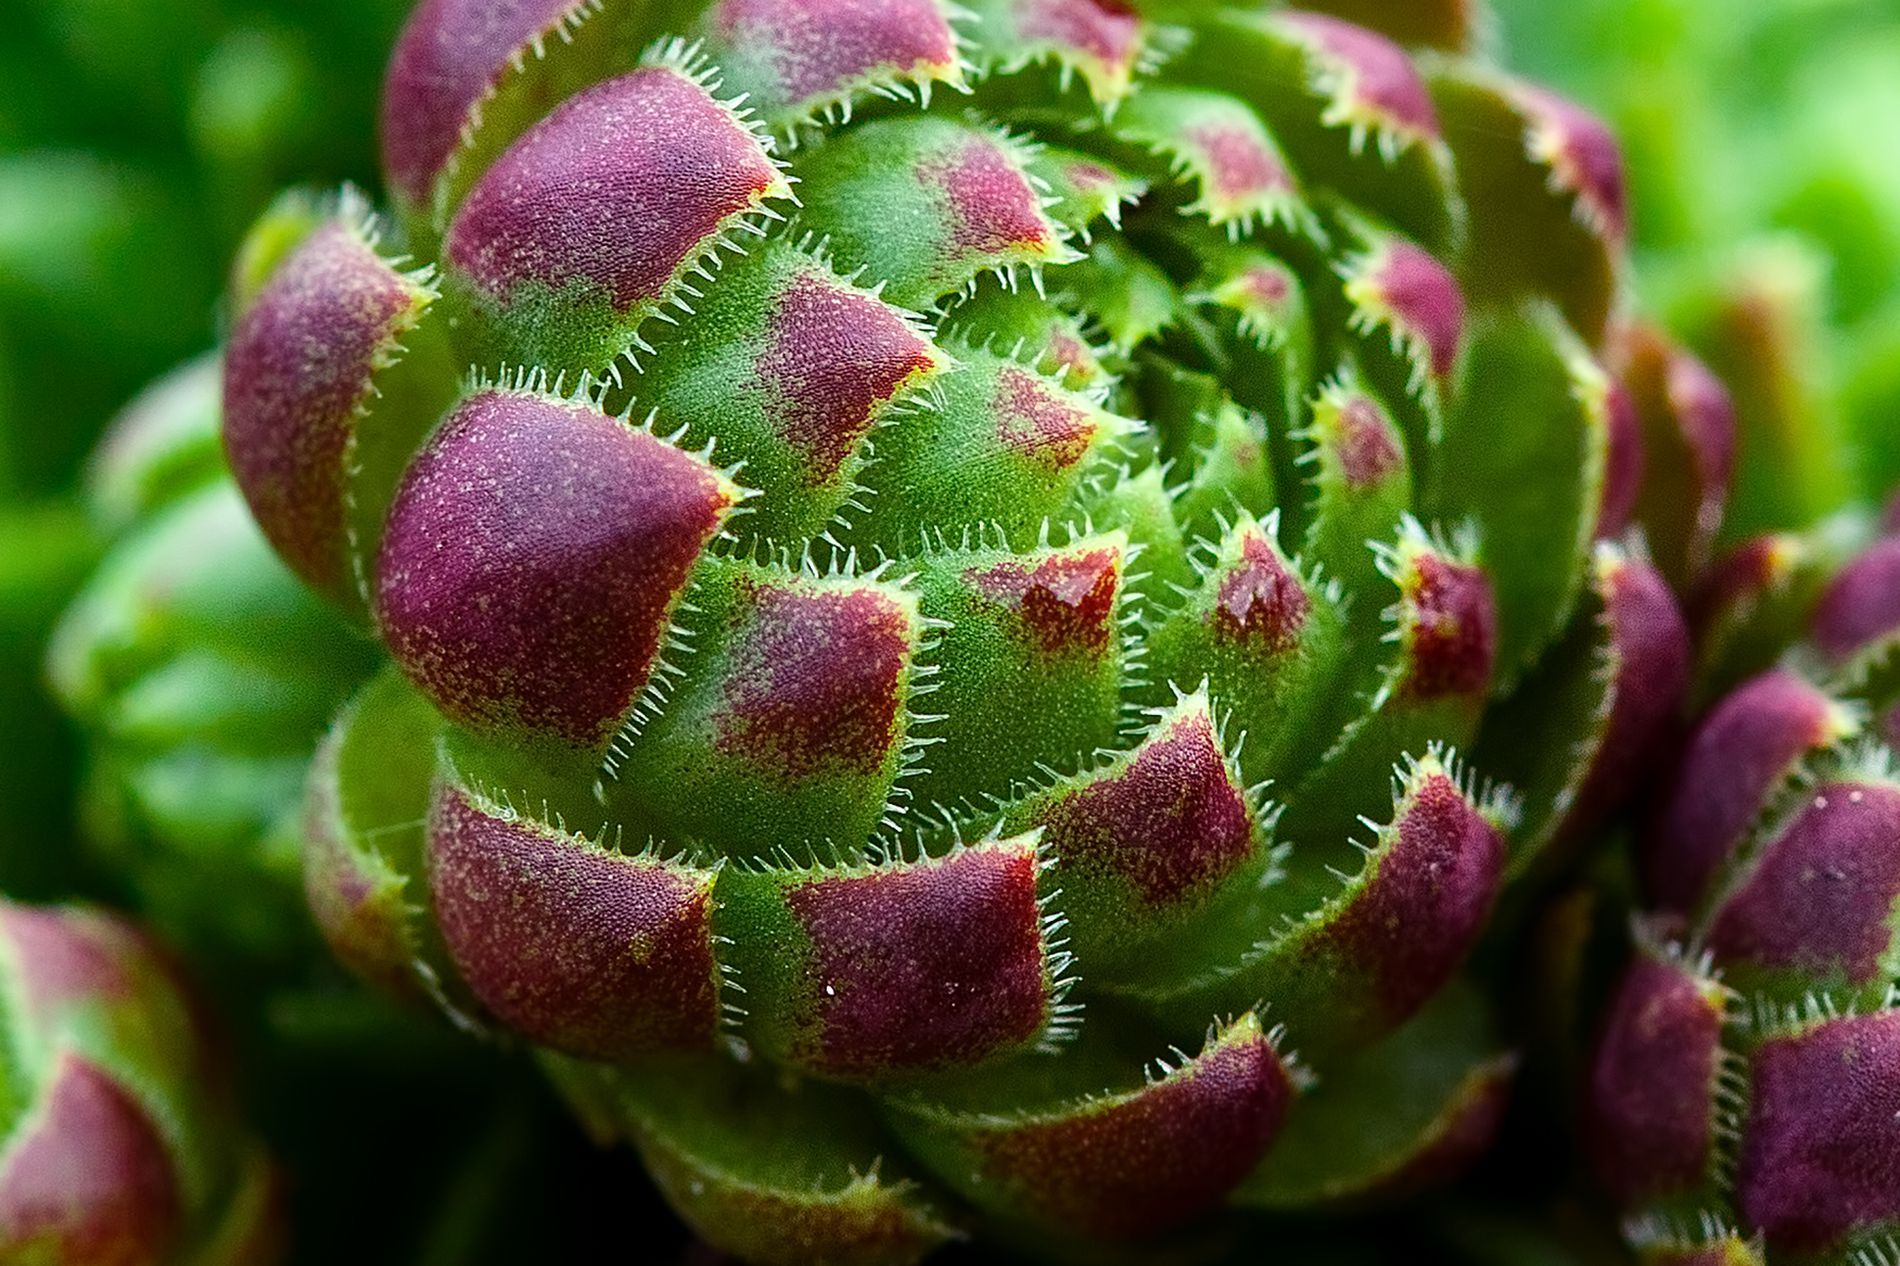
The Beauty of Nature
This image shows a close-up of a flower. Its green leaves have reddish-purple tips and fine hairs along the edges.
The scene is a landscape view captured from a close up angle shows a stunning plant. It creates It creates a calming atmosphere that emphasizes an appreciation for the beauty of nature.
Labels: Bud, Flower, Plant, Sprout, Food, Produce, Artichoke, Vegetable, Dahlia, Purple, leave, leaves, blurred background
Camera: Canon Canon EOS 5D Mark II
Lens: EF100mm f/2.8 Macro USM, Canon EF 100mm f/2.8 Macro USM
Aperture: F6.3
Exposure: 1/125 sec
ISO: 640
Focal length: 100.0 mm